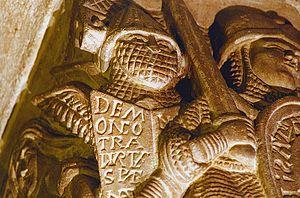
Dormition, Chapîteau de Notre-Dame du Port
La basilique Notre-Dame-du-Port est une église collégiale française de style roman auvergnat, située à Clermont-Ferrand dans le quartier du Port, entre la place Delille et la cathédrale.
La période médiévale de l'actuelle commune de Clermont-Ferrand est marquée par la présence de deux villes distinctes et rivales mais intimement liées : Clermont et Montferrand. La capitale de l'Auvergne, Clermont est issue de la ville épiscopale d'Arvernis qui va changer de nom au fil des VIIIᵉ et IXᵉ siècles pour devenir Clermont. La ville de Montferrand est une fondation des comtes d'Auvergne en 1120. Après une histoire conflictuelle, l'État imposera la fusion administrative des villes. Malgré cette bipolarisation urbaine, les deux villes sont issues d'un seul et même noyau urbain précédent, Augustonemetum. Voisines mais rivales, les deux cités sont liées et possèdent un contexte géohistorique commun et évoluent parallèlement dans une grande proximité, rendant leur histoire indissociable.